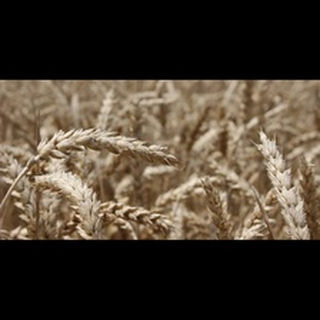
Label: wheat_tan_spot